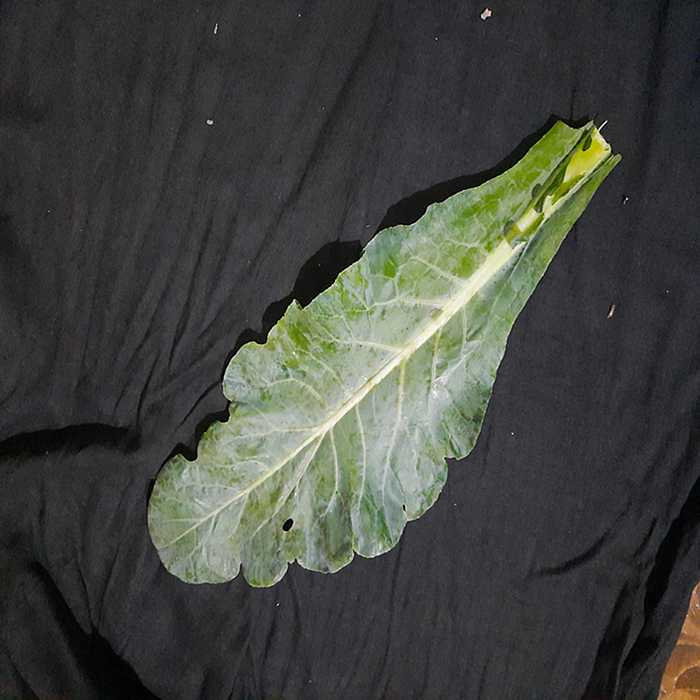
Plant: Cauliflower
Label: Fresh leaf